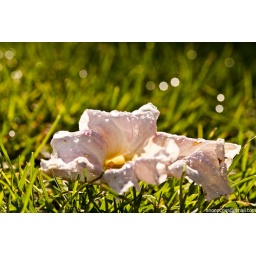
White flower with water drops in green grass